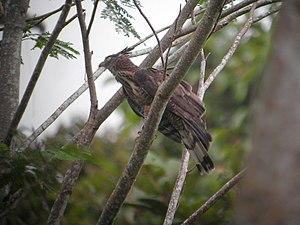
La Bondrée de Steere est une espèce d'oiseaux de la famille des Accipitridés.